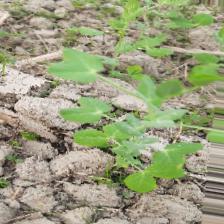
Label: Powdery Mildew